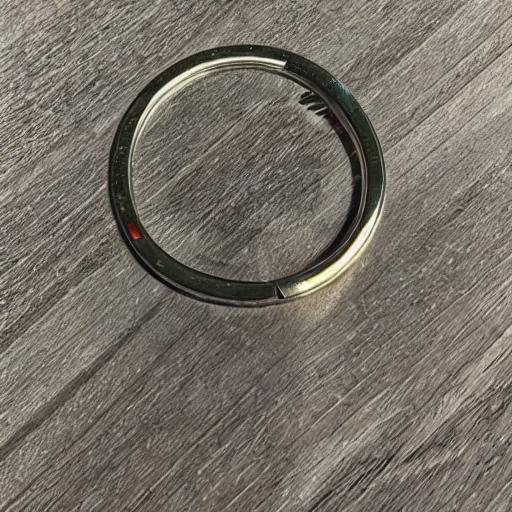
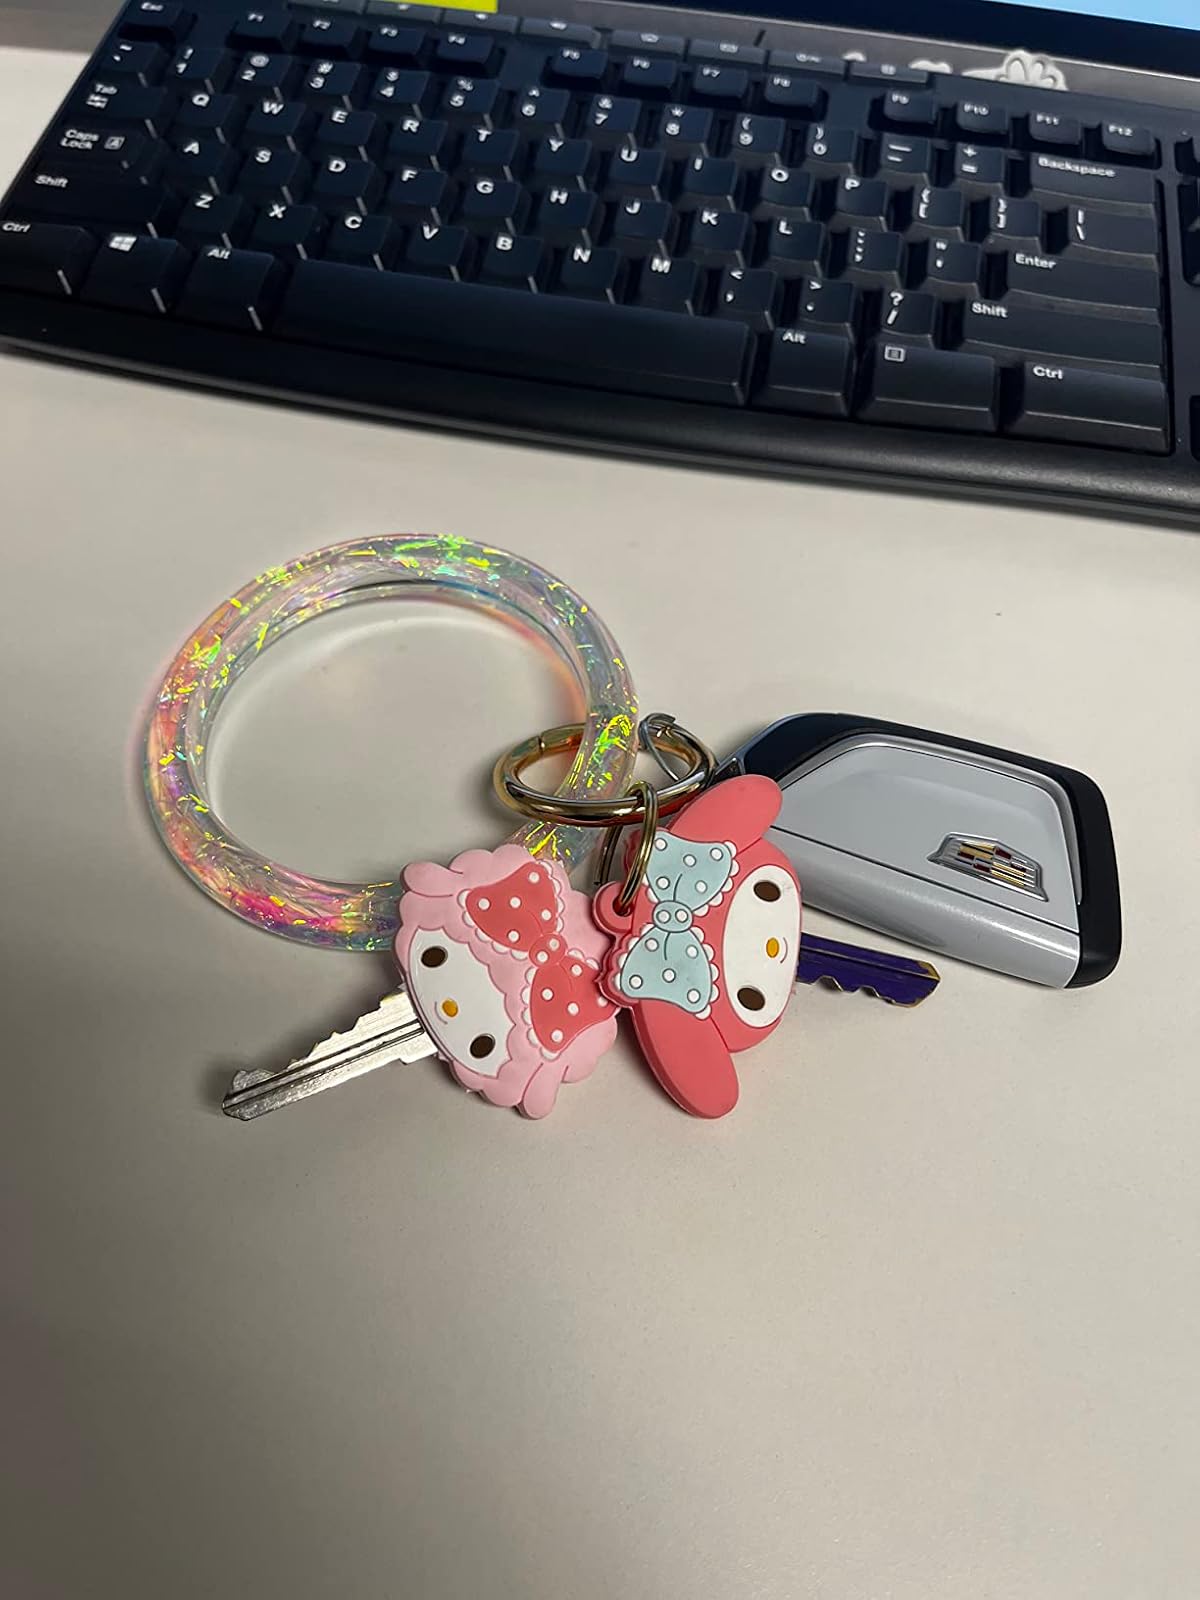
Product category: accessories_keychain
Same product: no